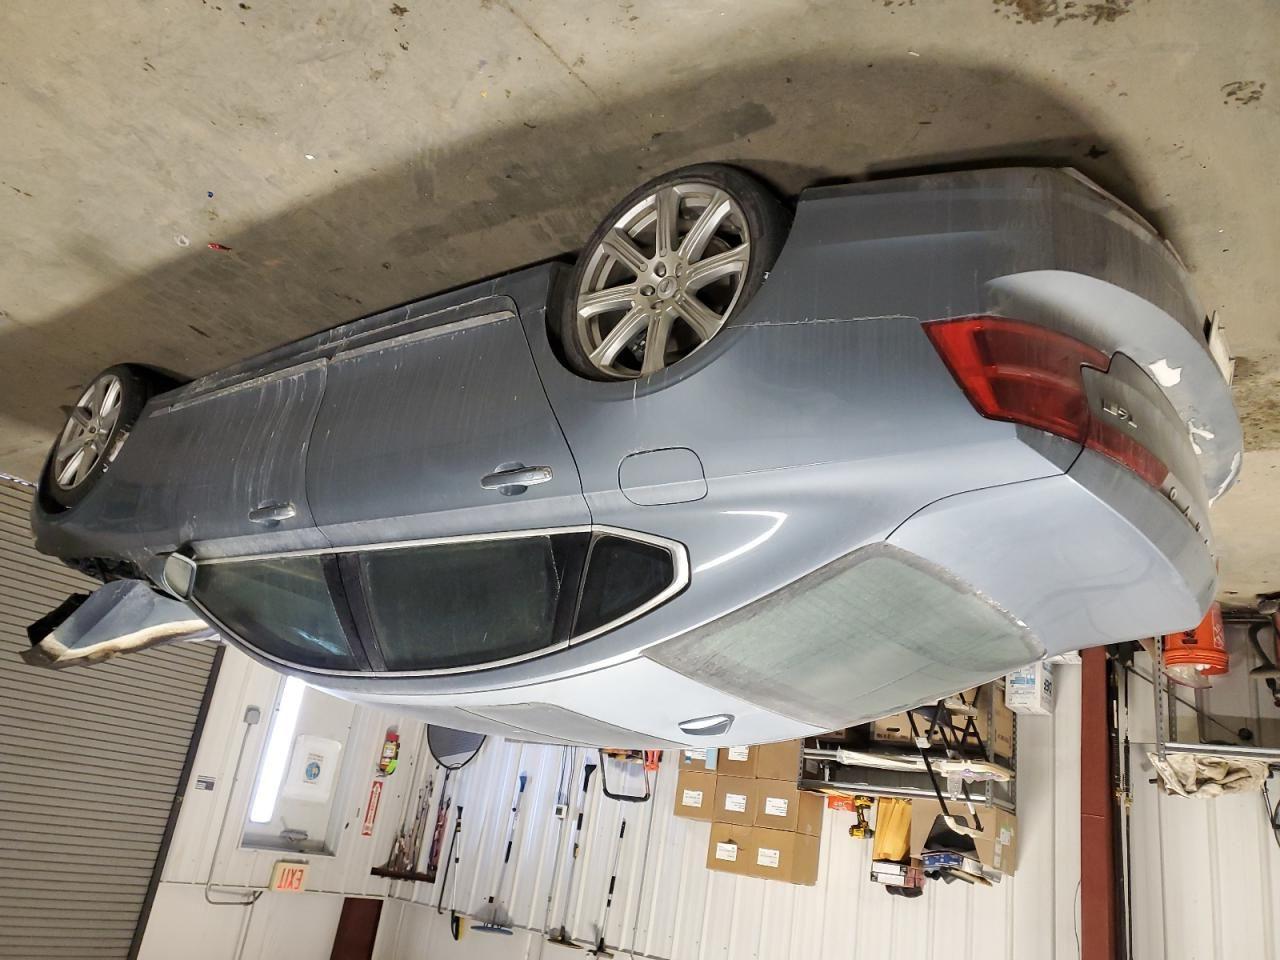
Aucun dommage détecté.
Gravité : aucun